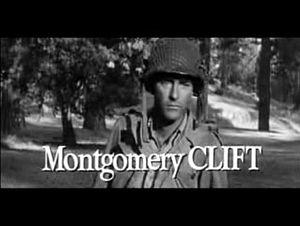
Le Bal des maudits est un film de guerre américain réalisé par Edward Dmytryk sorti en salles le 2 avril 1958 aux États-Unis et en France.